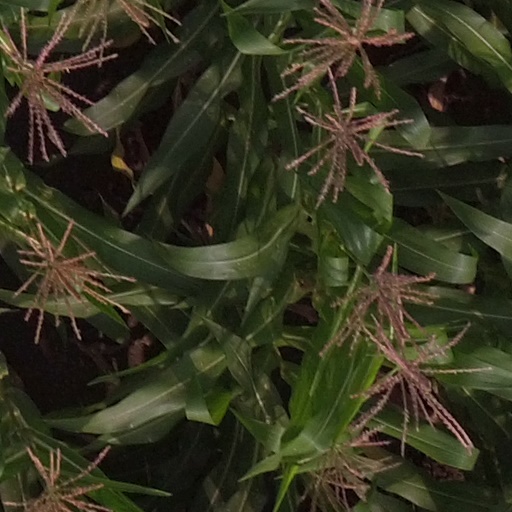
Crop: maize; corn